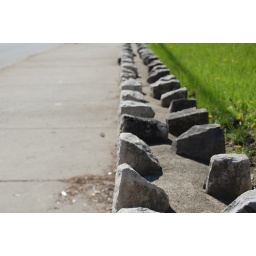
just a rock wall on Livingston in Columbus Ohio